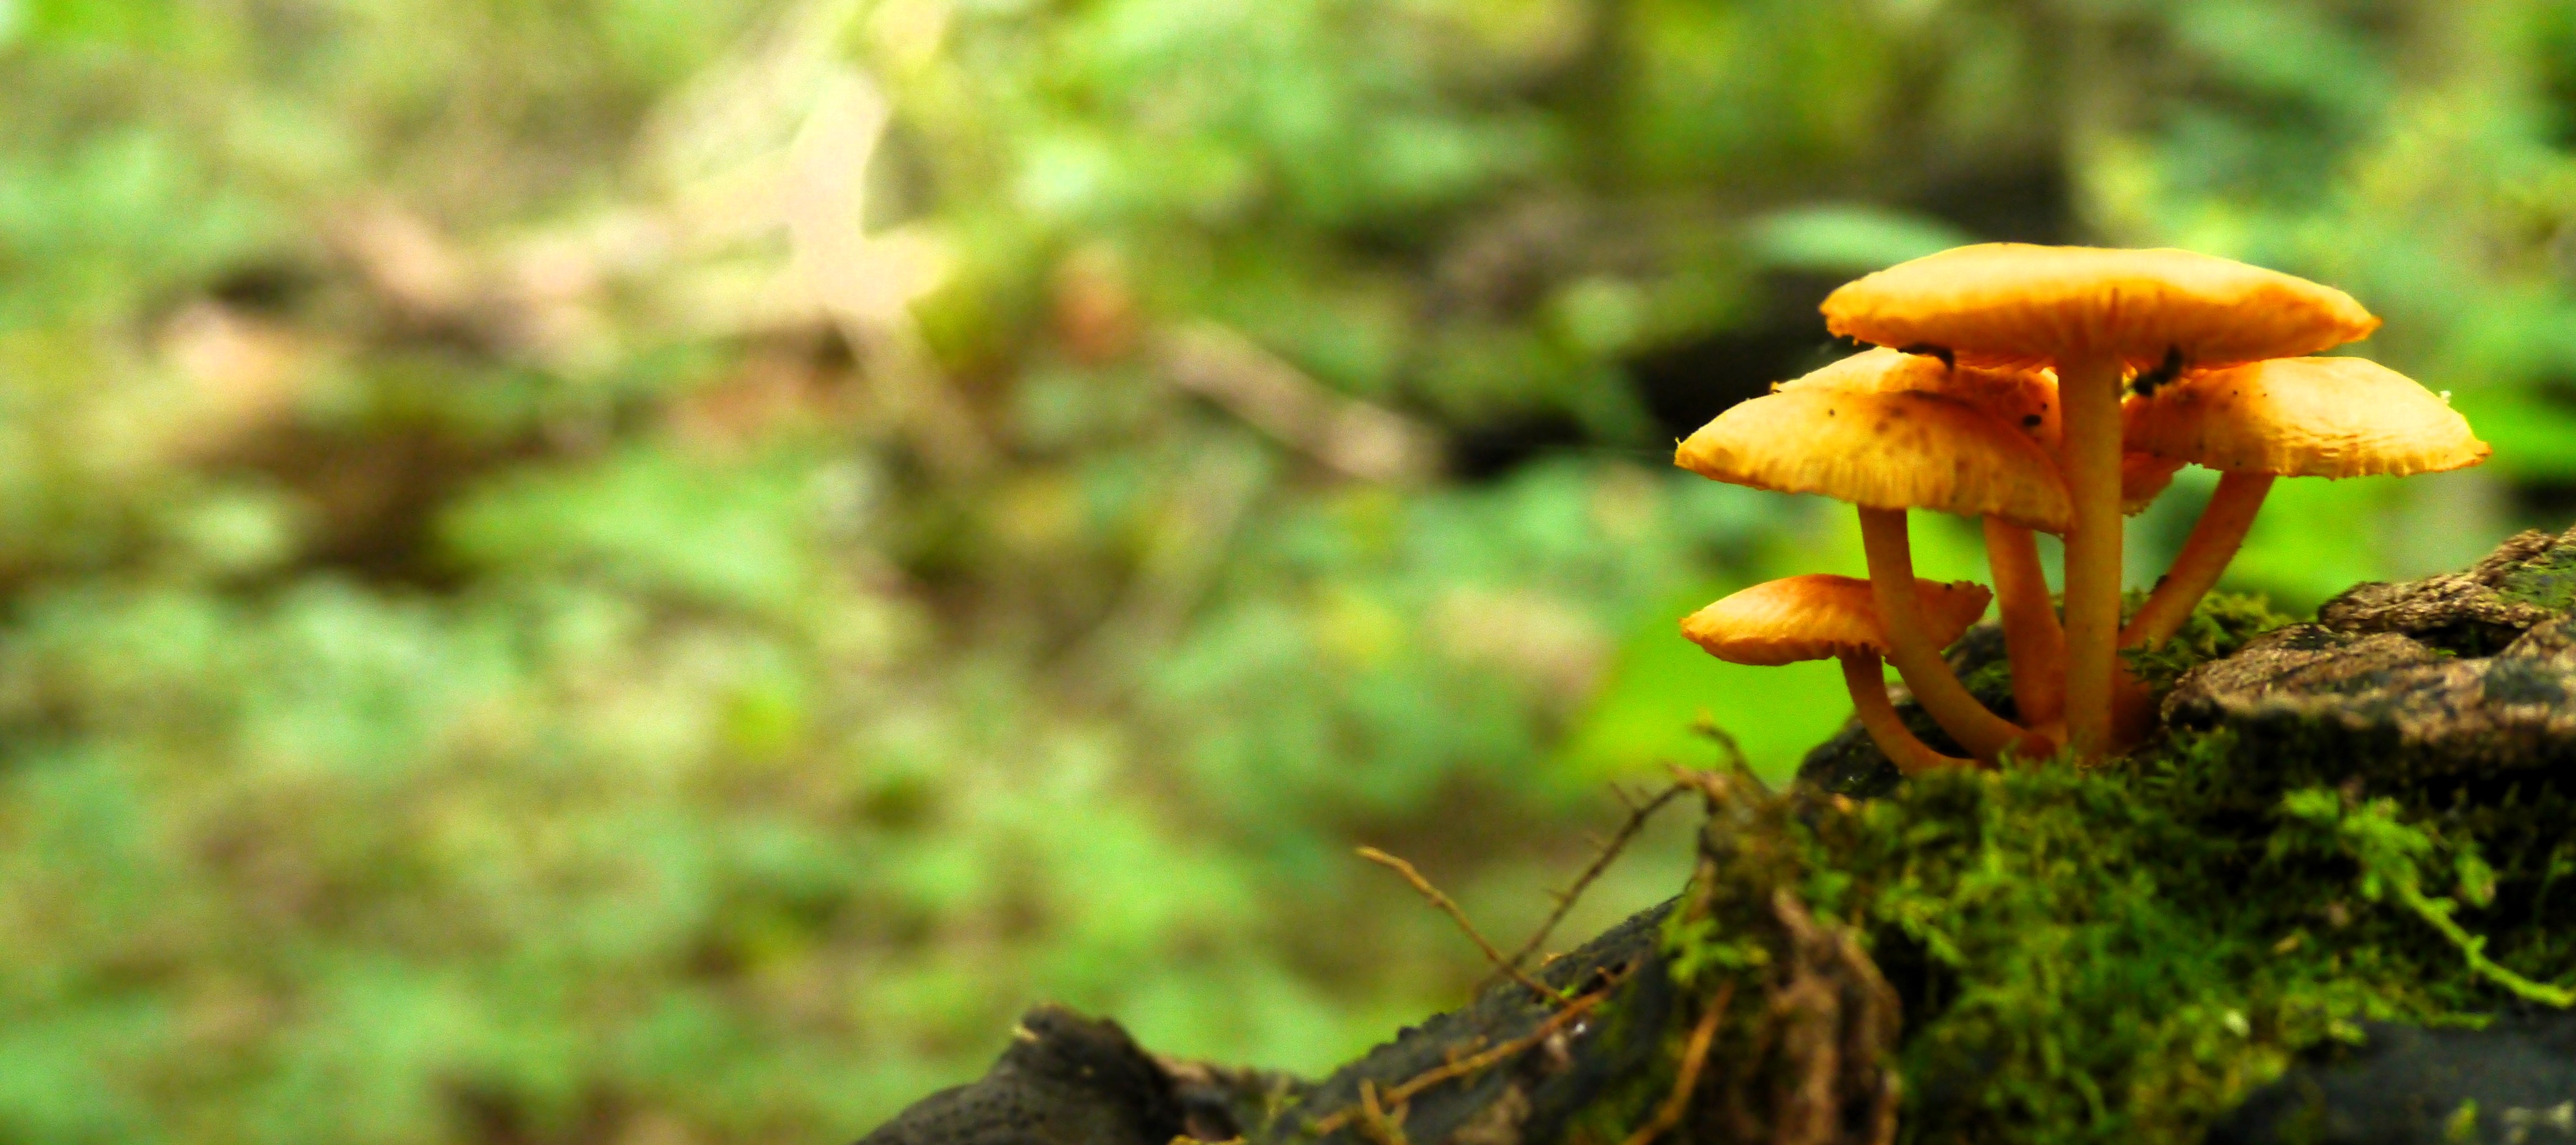
virginia, mushrooms, green, orange, plant, mushroom, terrestrial plant, fawn, natural landscape, trunk, wood, groundcover, agaricaceae, tree, edible mushroom, bolete, grass, fungus, close up, twig, forest, landscape, medicinal mushroom, non vascular land plant, soil, russula integra, macro photography, pezizales, vascular plant, deciduous, jungle, plant stem, woodland, wildlife, agaricomycetes, moss, old growth forest, agaric